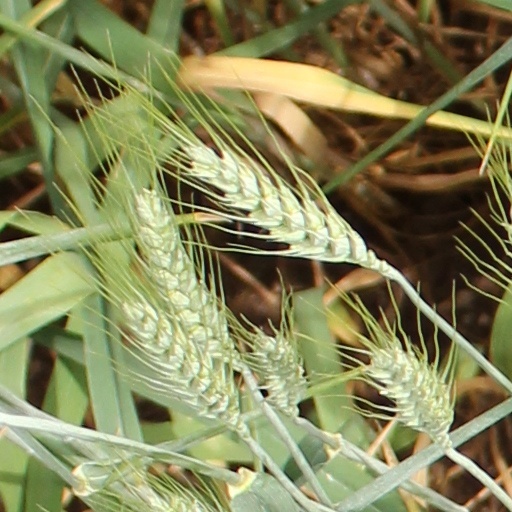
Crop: wheat